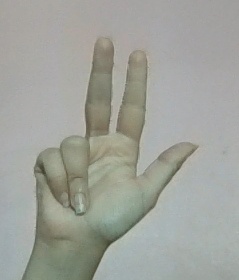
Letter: al